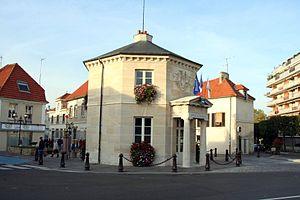
Cet article recense les monuments historiques du nord des Yvelines, en France.
Poissy est une commune française du département des Yvelines en région Île-de-France.